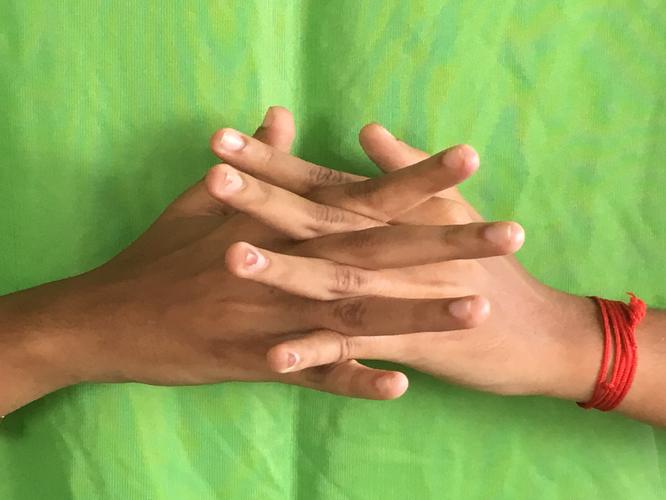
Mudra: Karkatta
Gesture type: double_hand